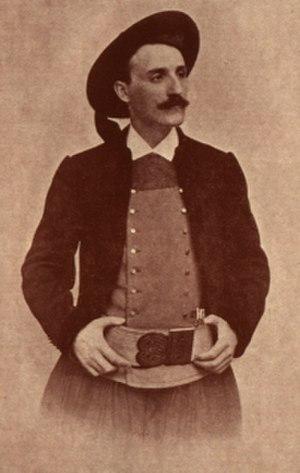
Scan de document personnel
Jean-Baptiste-Théodore-Marie Botrel, né le 14 septembre 1868 à Dinan et mort le 26 juillet 1925 à Pont-Aven, où il est inhumé, est un auteur-compositeur-interprète français.